Saint Alexander Nevsky Cathedral, Sofia

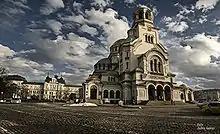
Alexander Nevsky Cathedral and National Gallery for Foreign Art behind.

The construction of the St. Alexander Nevsky Cathedral started in 1882 (having been planned since 19 February 1879), when the foundation stone was laid, but most of it was built between 1904 and 1912. Saint Alexander Nevsky was a Russian prince. The cathedral was created in honour to the Russian soldiers who died during the Russo-Turkish War of 1877–1878, as a result of which Bulgaria was liberated from Ottoman rule.